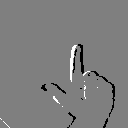
ASL letter: l